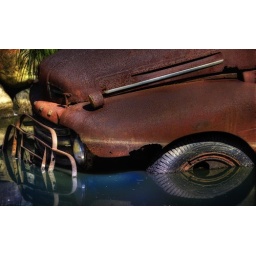
Rusty truck in water 3